Pierre de Villiers

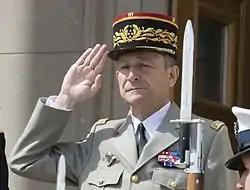
French Army Chief général Pierre de Villiers in 2014.

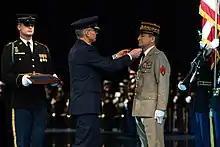
General Pierre de Villiers receives the Legion of Merit as the United States Navy Ceremonial Band stands at attention (6 February 2017).

The French Foreign Legion, on 30 April 2015, commemorated their 152nd anniversary of Camaron in presence of de Villiers. Commemorating also the 70th Liberation Anniversary, Général de Villiers declared that " Commemorating Camerone is commemorating the courage, the cult of the mission, the respect of senior veterans, giving the youth a formidable message of hope for the future", while also adding that "« honor and fidelity are always values which gather »".